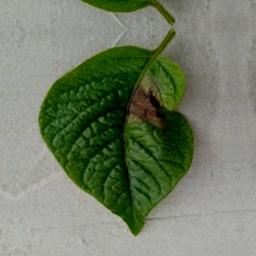
Etiqueta: Late Blight